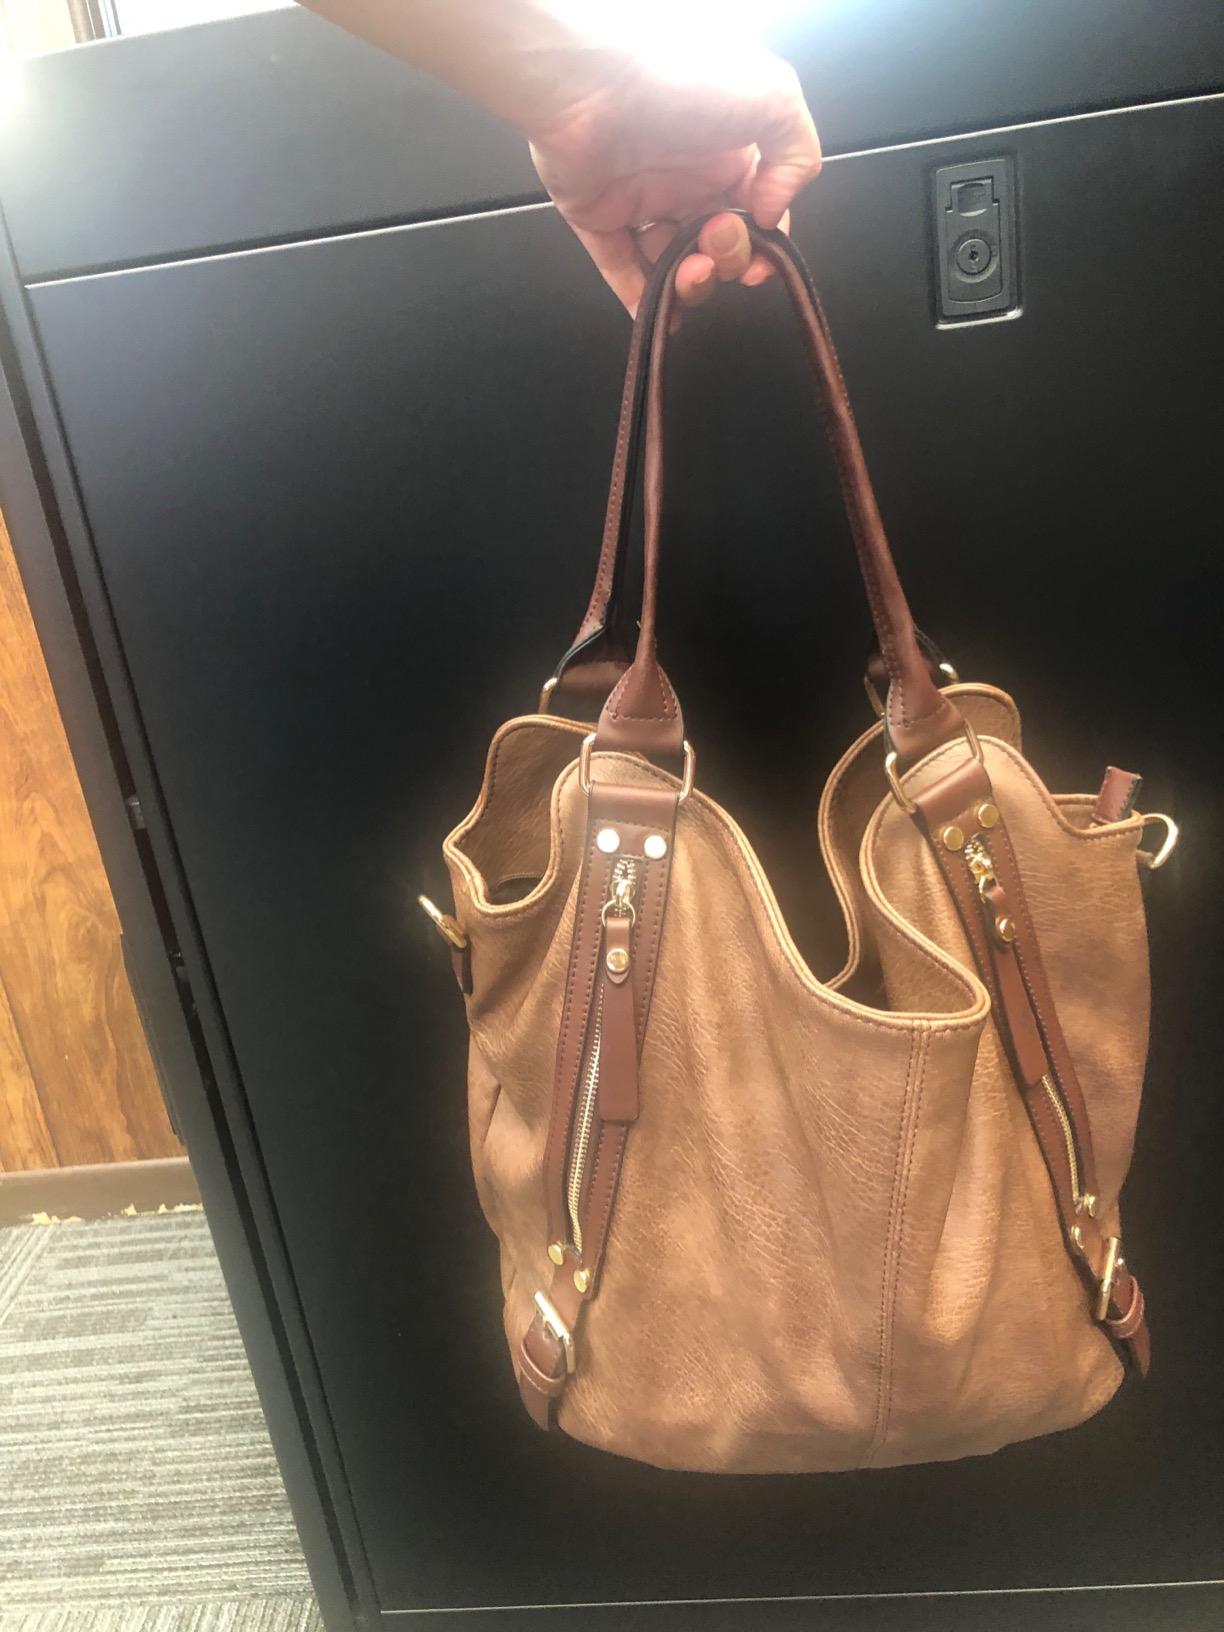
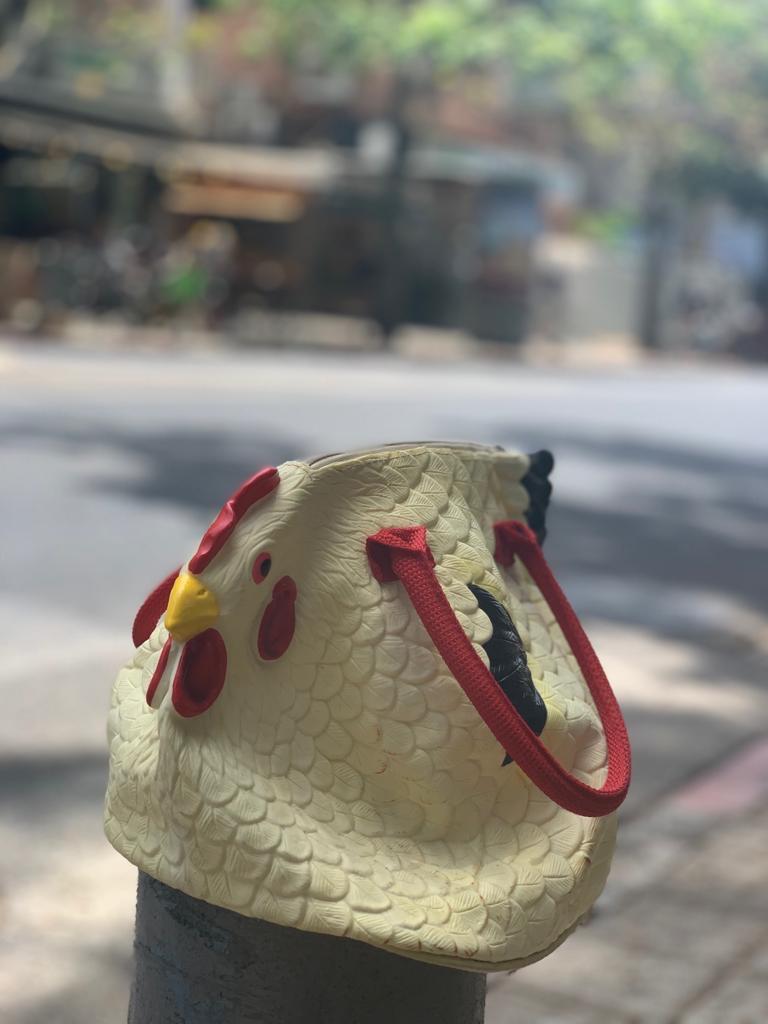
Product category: accessories_handbag
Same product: no